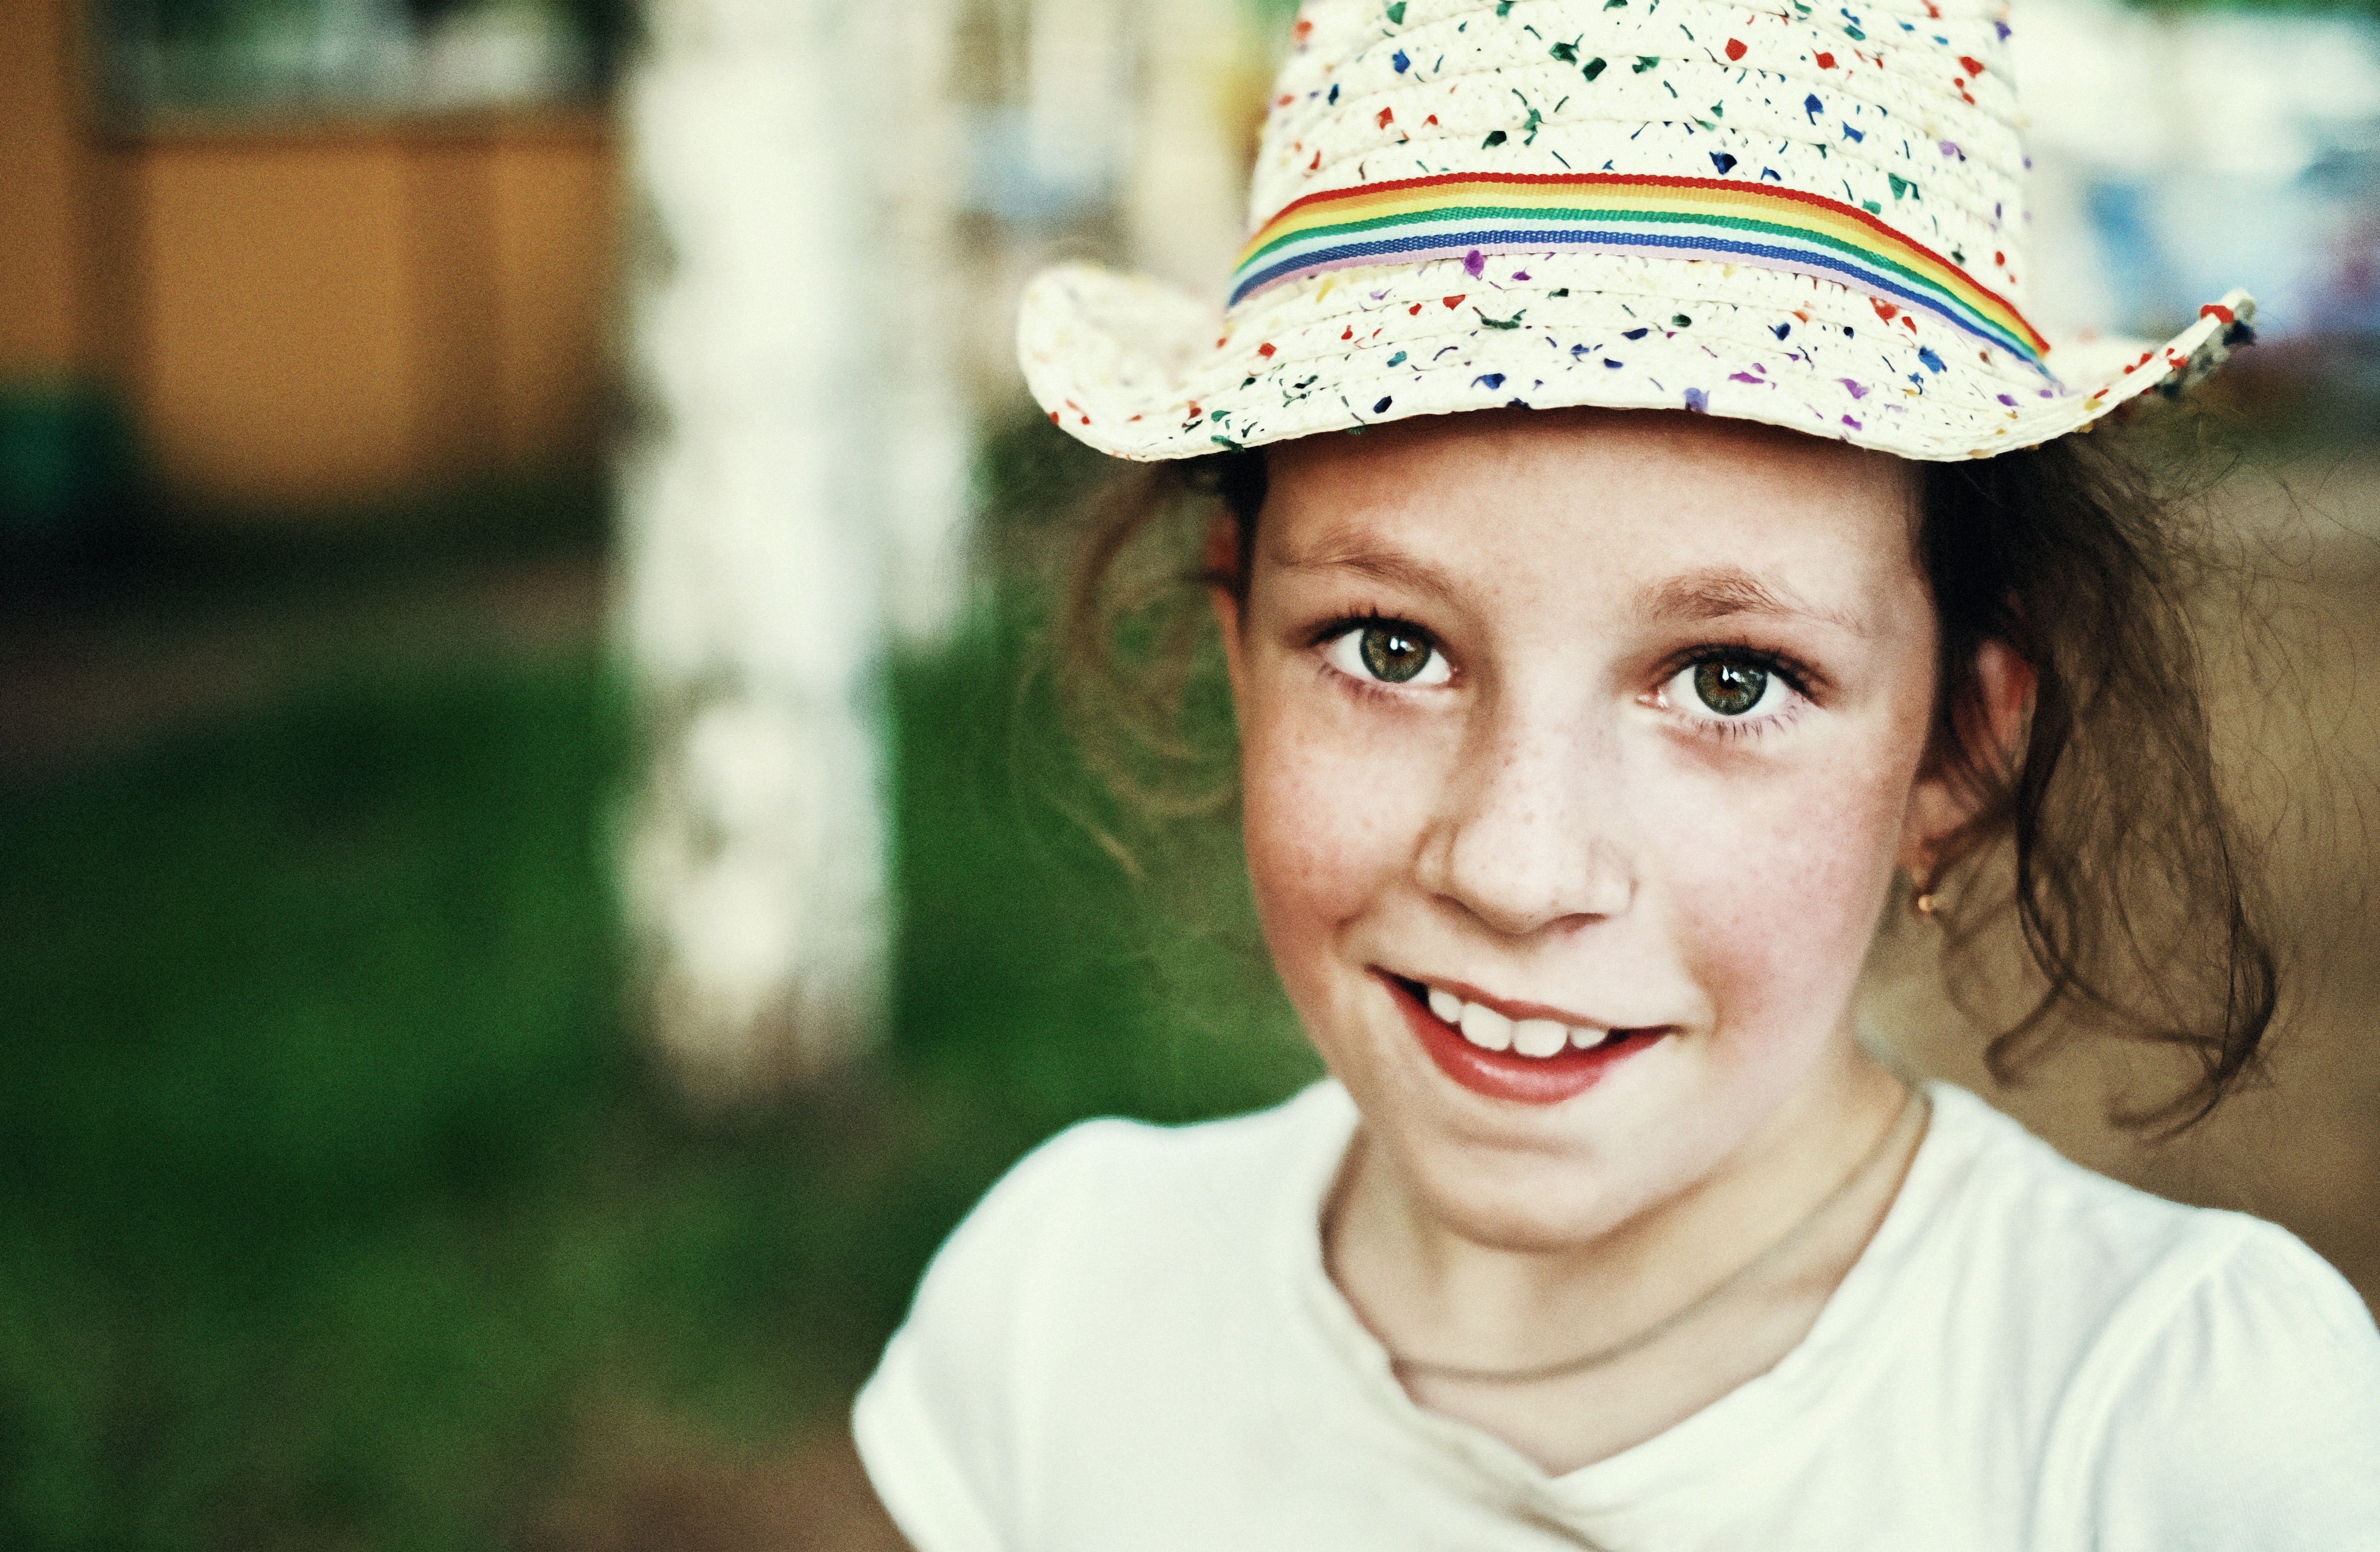
man, person, people, girl, woman, white, photography, summer, male, portrait, spring, color, child, hat, lady, facial expression, smile, toddler, head, skin, beauty, portrait photography